Barnum Brown

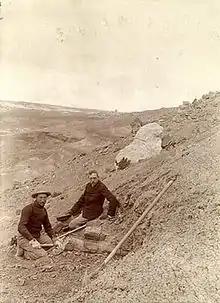
Brown (left) with Henry Fairfield Osborn and the leg bone of "Diplodocus" specimen AMNH 223

Brown worked a handful of years in Como Bluff, Wyoming for AMNH in the late 1890s, discovering a prominent "Diplodocus" specimen and introducing new jacketing and collecting procedures. He also led an expedition to the Hell Creek Formation of southeastern Montana, where, in 1902, he discovered and excavated the first documented remains of "Tyrannosaurus rex". In 1910, Brown was promoted to Associate Curator in the Vertebrate Paleontology Department at the AMNH.